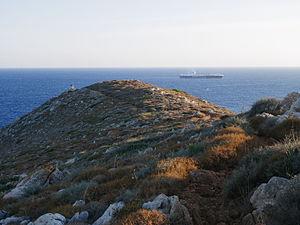
Le cap Matapan ou Ténare (Ακρωτήριο Ταίναρο)
Le cap Ténare, aussi connu sous le nom de cap Matapan, est un cap du Péloponnèse, situé à l’extrême sud de la péninsule du Magne, en Laconie. Il baigne la mer Méditerranée à l'est et au sud, tandis que la mer Ionienne le borde à l'ouest. C’est le point le plus méridional de la Grèce continentale.